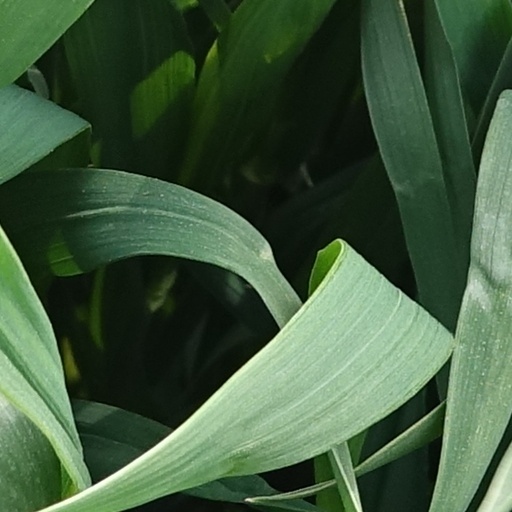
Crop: wheat